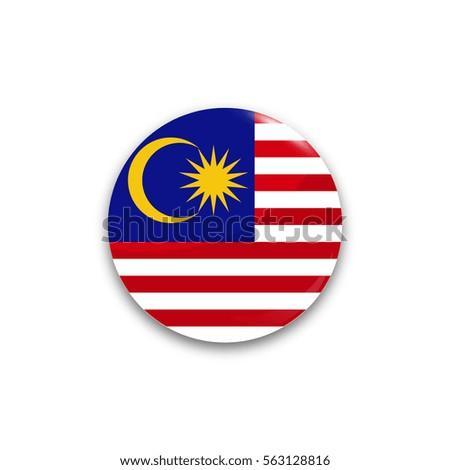
round button national flag with the reflection of light and shadow realistic .